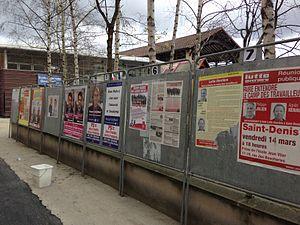
Série complète des 7 panneaux électoraux du premier tour pour les élections municipales de Saint-Denis (Seine-Saint-Denis) devant le bureau de vote de l'école Brise-Echalas.
Les élections municipales ont eu lieu les 23 et 30 mars 2014 à Saint-Denis, comme dans l'ensemble des communes françaises.